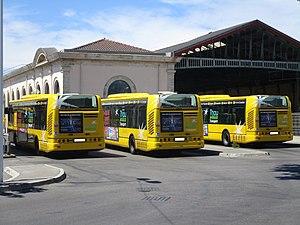
Les Irisbus Citelis 12 n°50, 62 et 58 de Thau Agglo Transport à l’arrêt Gare SNCF à Sète le 31 juillet 2015.
Sète Agglopôle Mobilité est un réseau français de transport en commun, organisé par Sète Agglopôle Méditerranée depuis janvier 2007, initialement sous le nom de Totem puis Thau Agglo Transport de 2010 à 2018. Exploité par Keolis jusqu'en décembre 2008, le réseau voit sa gestion ensuite transférée à la Corporation française des transports, filiale du groupe Vectalia, entre janvier 2009 et septembre 2015. Depuis cette date, il est géré par la société CarPostal Bassin de Thau, filiale de la société CarPostal France, dans le cadre d’une DSP de sept ans.
Le réseau de bus de Sète Agglopôle Méditerranée couvre les 14 communes de la communauté d'agglomération. Il est composé de 20 lignes de bus régulières dont 7 internes à Sète et de 3 lignes saisonières.